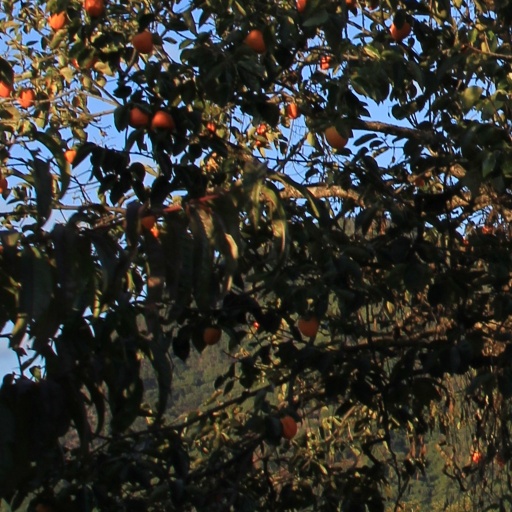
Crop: grape